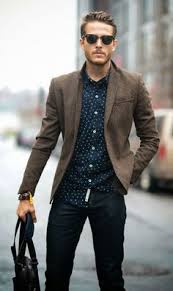
Label: Brogue